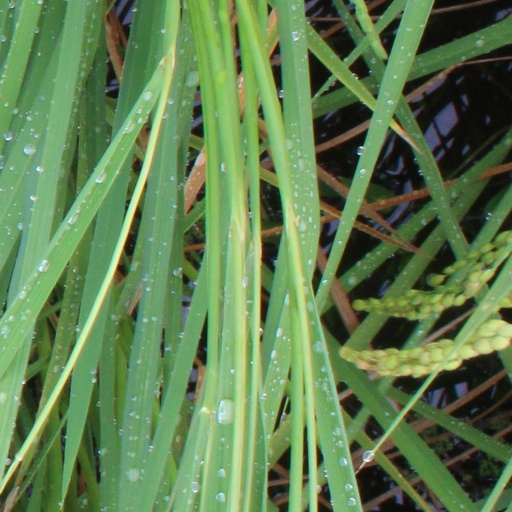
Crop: rice